Edmund Andros

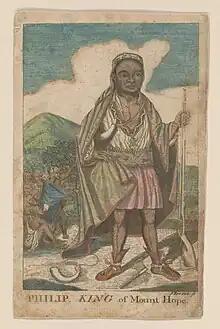
A caricature of King Philip drawn by Paul Revere.

Andros served as a courtier to Elizabeth of Bohemia from 1660 until she died in 1662. During the 1660s he served in the English army against the Dutch. He was next commissioned a major in the regiment of Sir Tobias Bridge, which was sent to Barbados in 1666. He returned to England two years later, carrying despatches and letters.